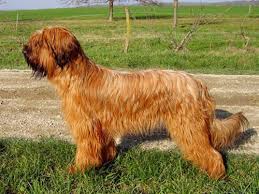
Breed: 230-n000041-briard